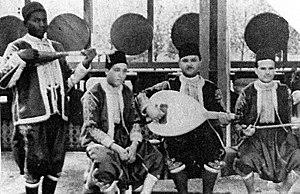
houcine slaoui jouant le malhoun Salé
Houcine Ben Bouchaïb, surnommé Houcine Slaoui en raison de sa naissance à Salé, est un chanteur compositeur marocain, également luthiste, qui a marqué l'histoire de la musique populaire marocaine.